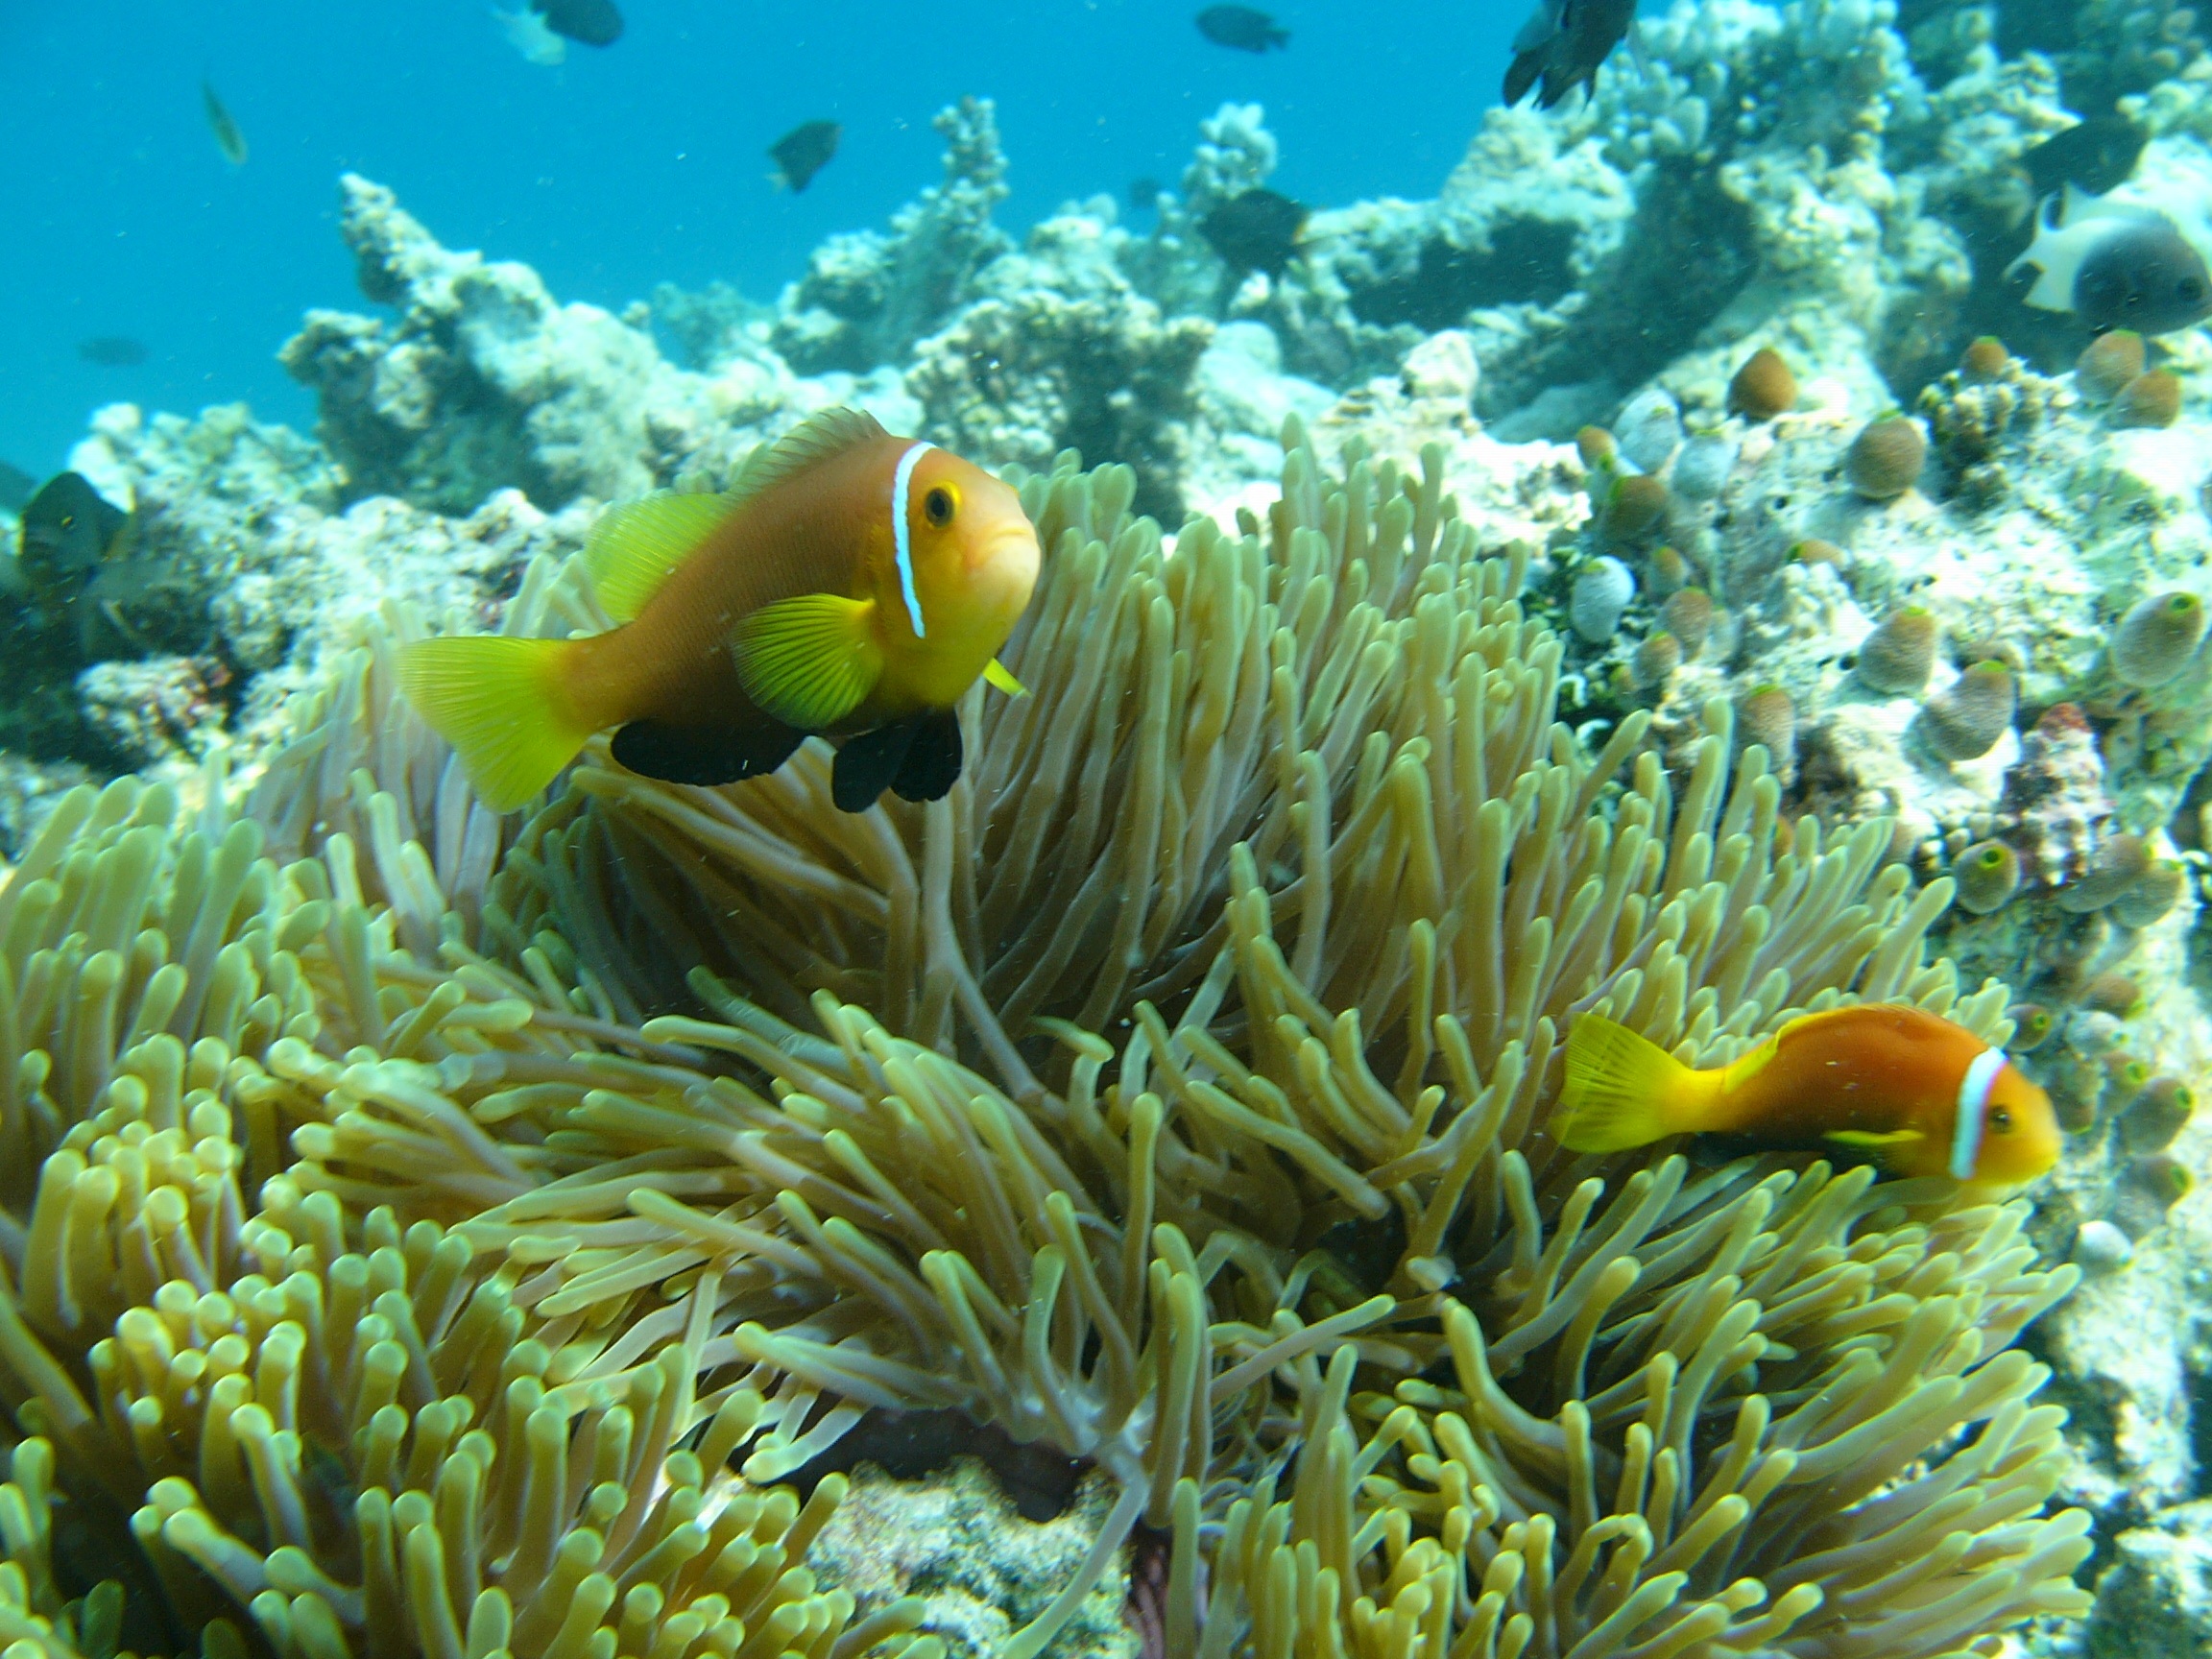
water, ocean, underwater, biology, fish, coral, coral reef, invertebrate, reef, habitat, anemone, maldives, organism, anemone fish, sea anemone, natural environment, marine biology, coral reef fish, marine invertebrates, pomacentridae, stony coral